Panta Draškić

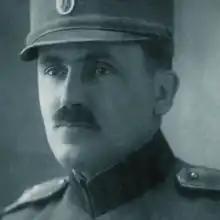
Draškić in 1918

Pantelija "Panta" Draškić (Serbian Cyrillic: Пантелија Панта Драшкић; 30 November 1881 – 22 August 1957) was a Serbian army general and politician whose career spanned four decades.